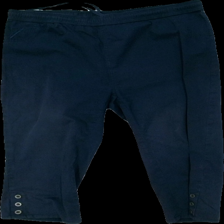
View: front
Type: Trousers
Category: Ladies
Brand: Not in the list
Brand text on label: jacett
Colors: Blue
Material: 100% cott
Cut: Regular, Cropped
Size: XL
Price range: <50
Recommended usage: Export
Comment: washed out